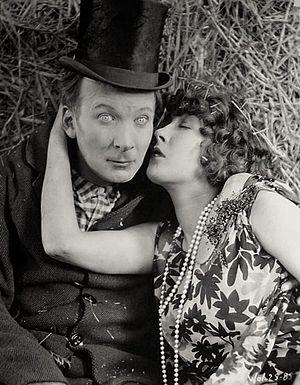
Elmer Goodfellow « El » Brendel est un acteur américain, né le 25 mars 1890 à Philadelphie, mort le 9 avril 1964 à Los Angeles, quartier d'Hollywood.
Yola d'Avril est une actrice française, née le 8 avril 1907 à Lille, morte le 2 mars 1984 à Port Hueneme.
Hot for Paris est un film américain réalisé par Raoul Walsh, sorti en 1929.